Dan Tolkowsky

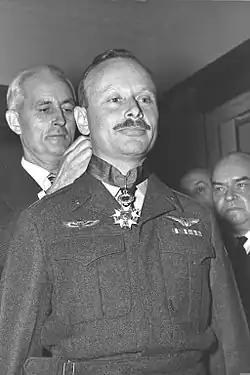
Tolkowsky being decorated with the French Légion d'honneur, 1958

Tolkowsky was born in Tel Aviv in 1921 to Shmuel Tolkowsky, and was the grandson of Isaac Leib Goldberg. He was educated at the Herzliya Hebrew Gymnasium, and in 1936, he joined the Haganah. In 1938, he went to London to study at Imperial College London and graduated with a B.Sc. in engineering in 1941.